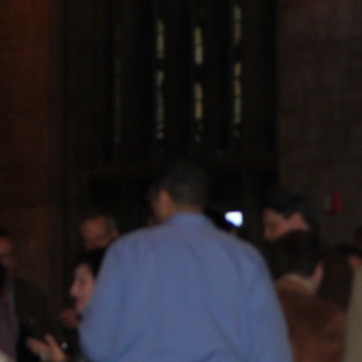
Material: hair